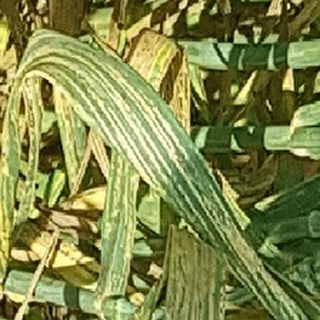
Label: wheat_yellow_rust